Guruvamma

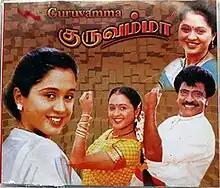
VCD cover

Guruvamma is a 2002 Indian Tamil-language drama film directed by Thamarai Sendhoorapandi. The film stars Livingston and Devayani, with Manivannan, Senthil, Vadivukkarasi and Pasi Sathya in supporting roles. It was released on 19 July 2002, and won the Tamil Nadu State Film Award for Best Film Portraying Woman in Good Light.